Ted N. C. Wilson

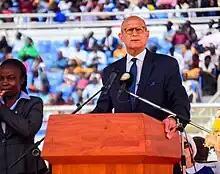
Ted Wilson during the Big Sabbath in Lusaka, Zambia.

Wilson is married to Nancy Louise (Vollmer) Wilson, a physiotherapist, and they have three daughters.